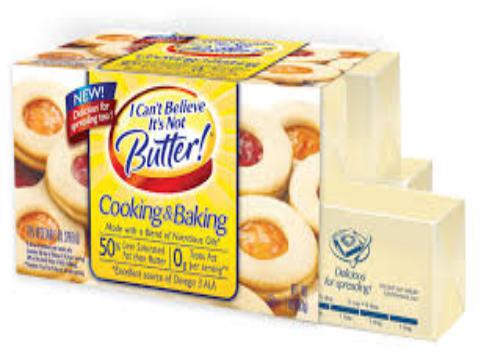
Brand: I Can't Believe It's Not Butter
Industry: Food